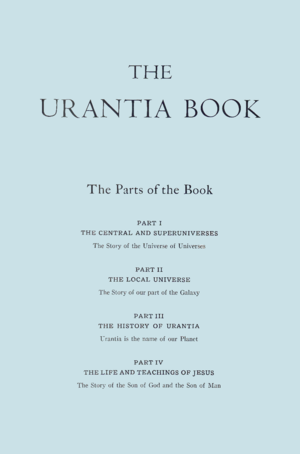
Le Livre d'Urantia est un ouvrage de 2097 pages à vocation spirituelle et philosophique qui aurait été écrit entre 1924 et 1955. L'ouvrage, publié sans nom d'auteur, se présente comme l'œuvre de plusieurs auteurs, également inconnus, dont de prétendus « êtres célestes ».